Andrea della Valle

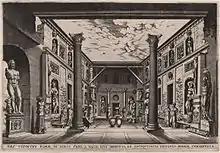
Cardinal Andrea della Valle's courtyard, engraving by Hieronymus Cock

Maarten van Heemskerck's early drawing of the loggia, showing the two famous armless satyrs supporting baskets on their heads, set against the piers of the arches, was etched by Hieronymus Cock in 1558 and circulated among connoisseurs of the Antique. Here, in the serene and ordered presentation that was eventually developed in the 1520s and 30s by Lorenzetto— Heemskerck's drawing still shows a picturesque disorder— were undertaken the first systematic restorations and completions of Roman sculptural fragments, work that, according to Vasari's anecdotes, had occasionally been undertaken piecemeal for the Medici by Donatello and Verrocchio, but which became common practice and developed into a Roman industry during the sixteenth century; Vasari, following his description of della Valle's antiquities, remarks, "And to tell the truth, these antiquities restored in this manner have much more grace than those mutilated trunks, members without heads or figures defective and incomplete in any other way".